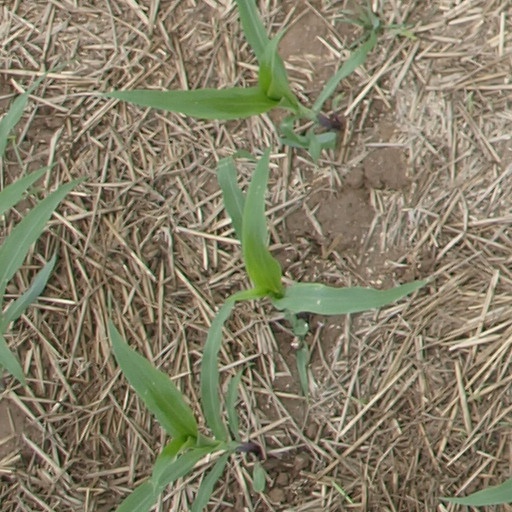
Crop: maize; corn